Dublin lock-out

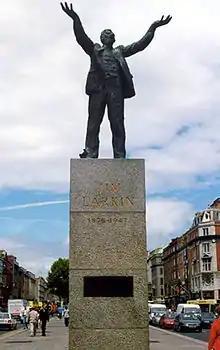
Statue of James Larkin on O'Connell Street (Oisín Kelly 1977)

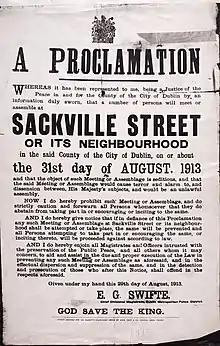
Proclamation banning a meeting in Sackville Street on 31 August 1913

The resulting industrial dispute was the most severe in the history of Ireland. Employers in Dublin locked out their workers and employed blackleg labour from Britain and elsewhere in Ireland. Dublin's workers, despite being some of the poorest in the United Kingdom at the time, applied for help and were sent £150,000 by the British Trades Union Congress (TUC) and other sources in Ireland, doled out dutifully by the ITGWU.